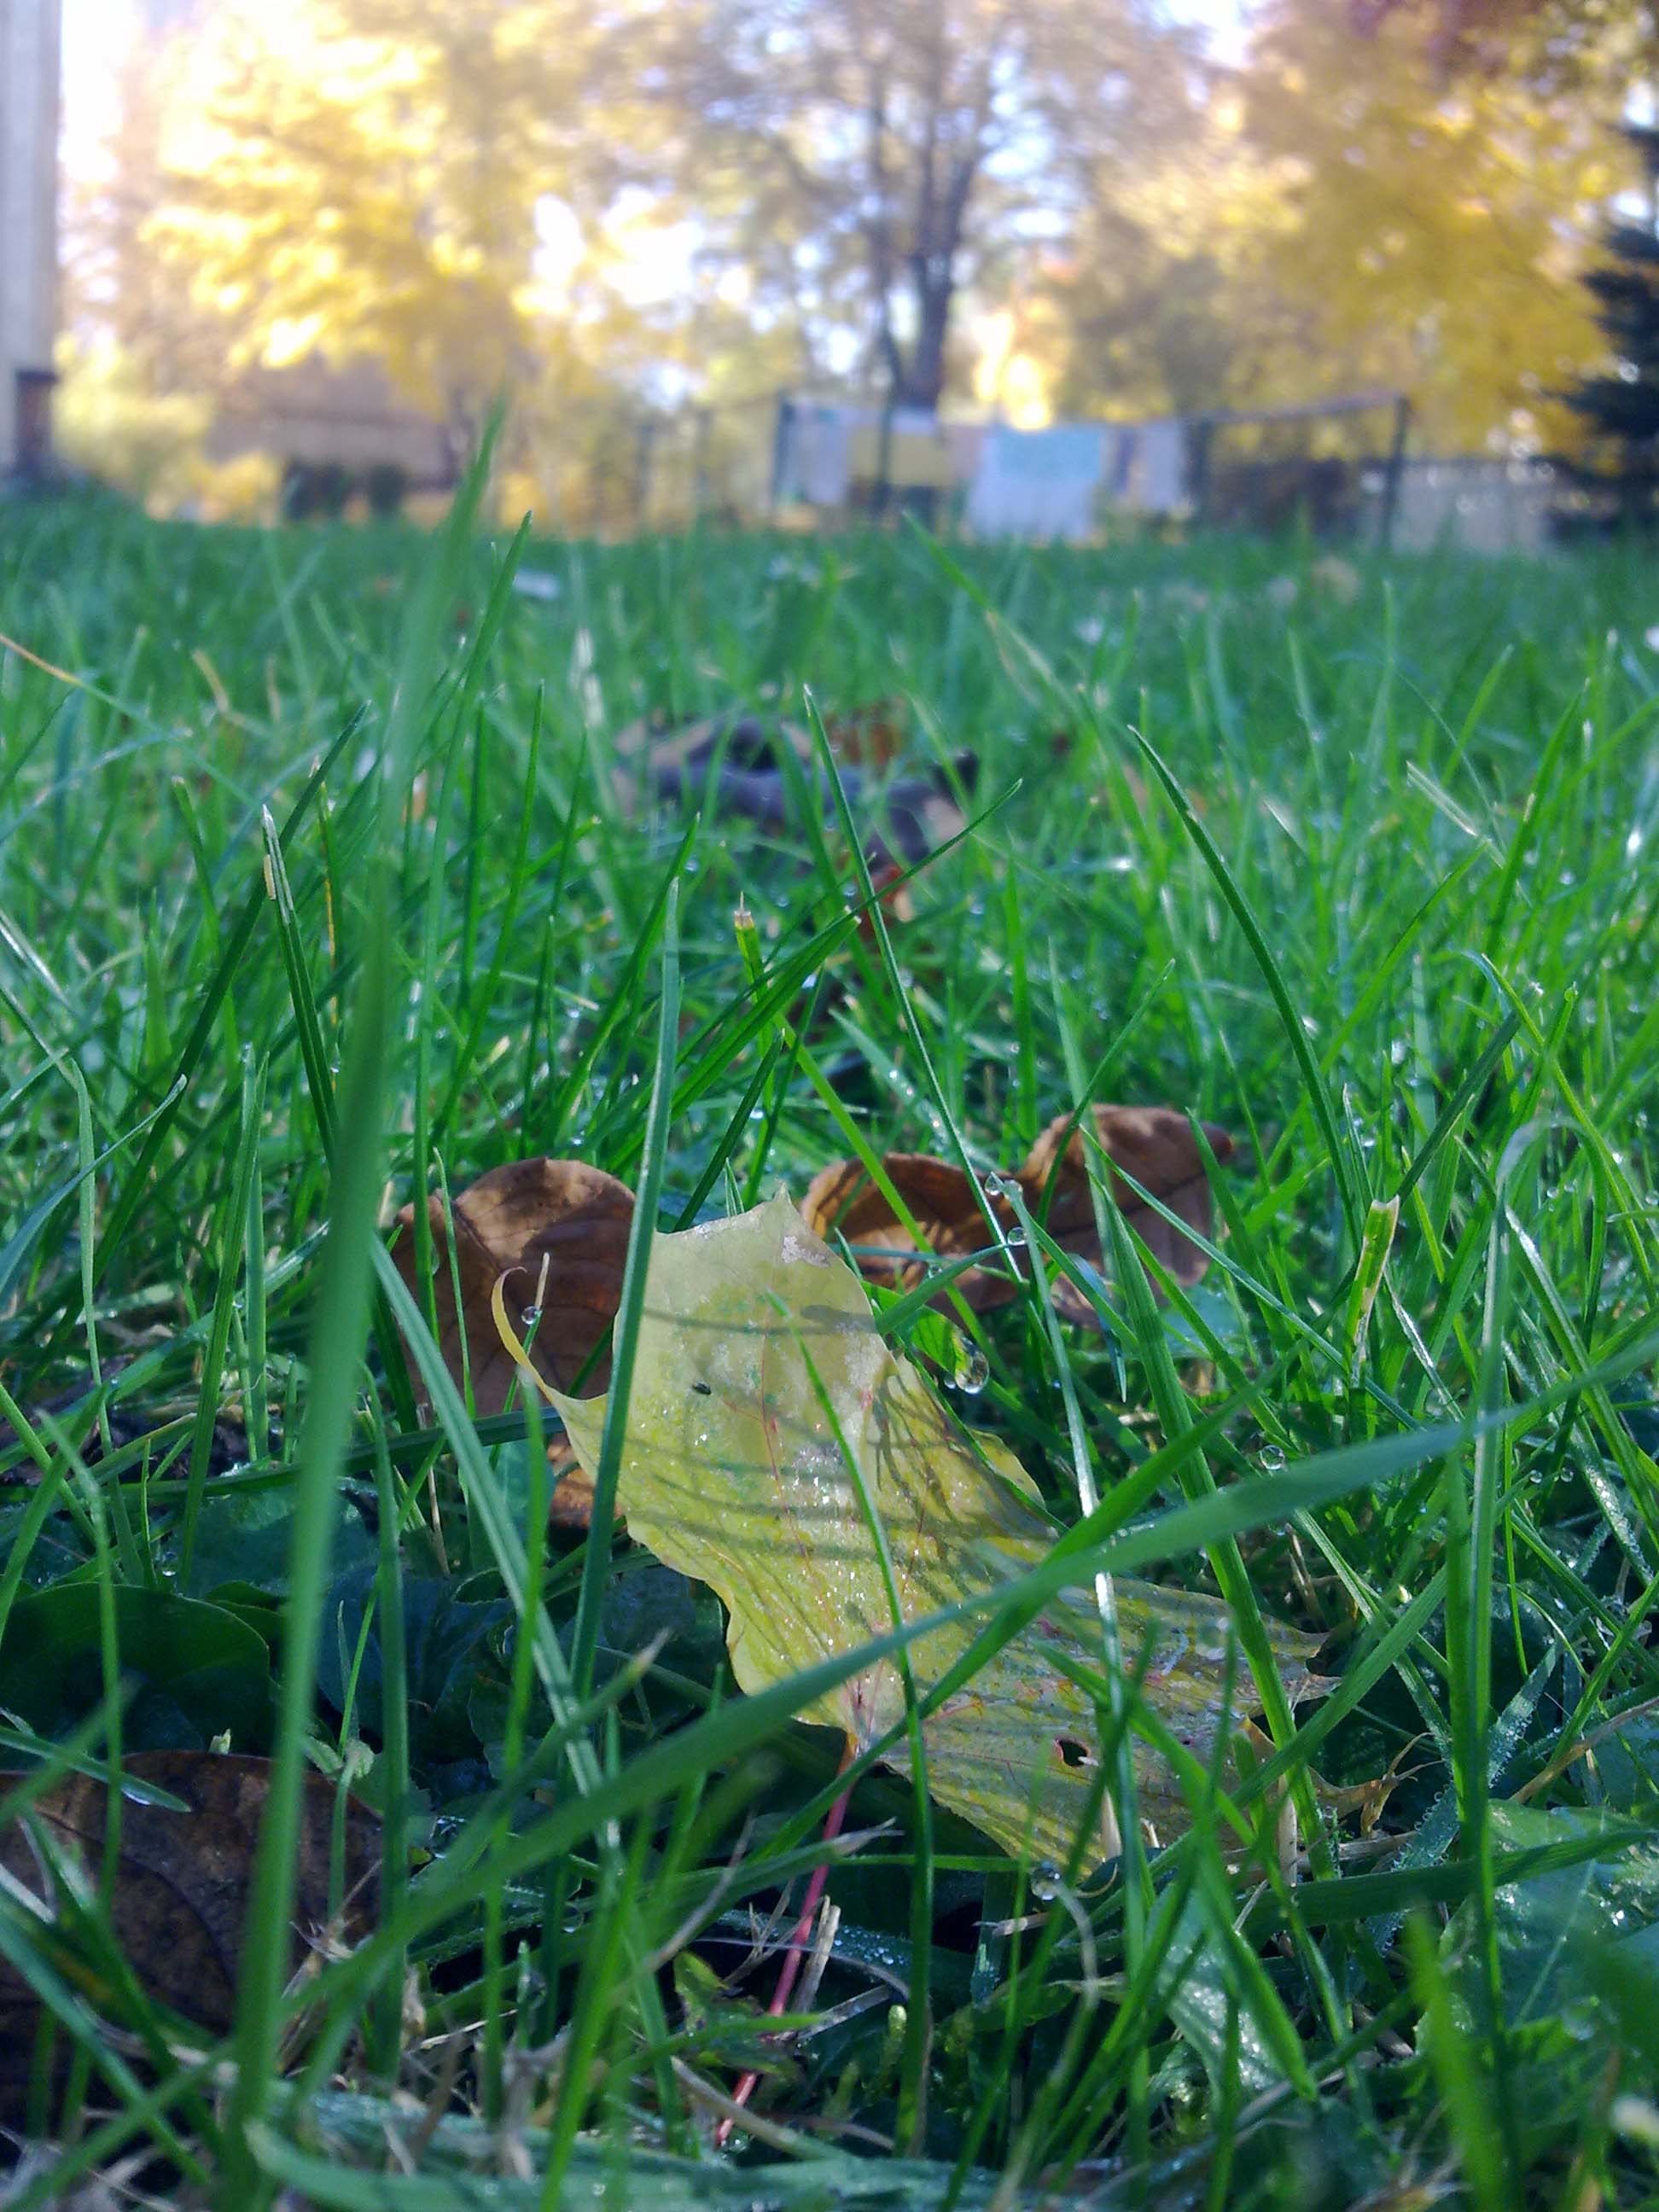
nature, grass, lawn, meadow, leaf, flower, wet, pond, wildlife, green, autumn, garden, fauna, wetland, woodland, habitat, natural environment, grass family